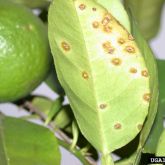
Plant: Citrus
Disease: citrus canker